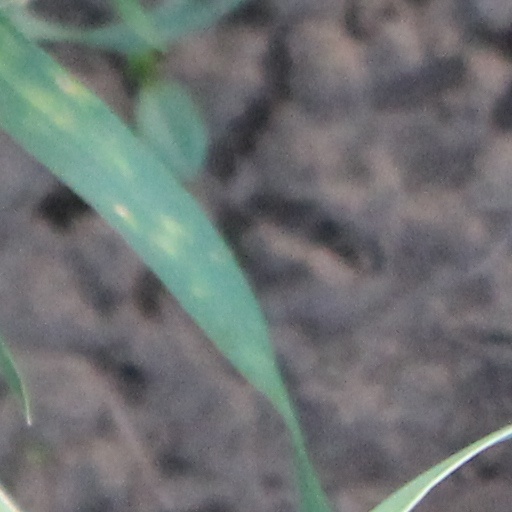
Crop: wheat